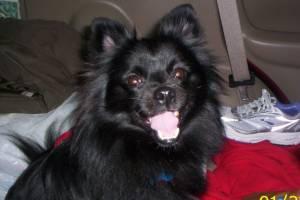
Breed: pomeranian